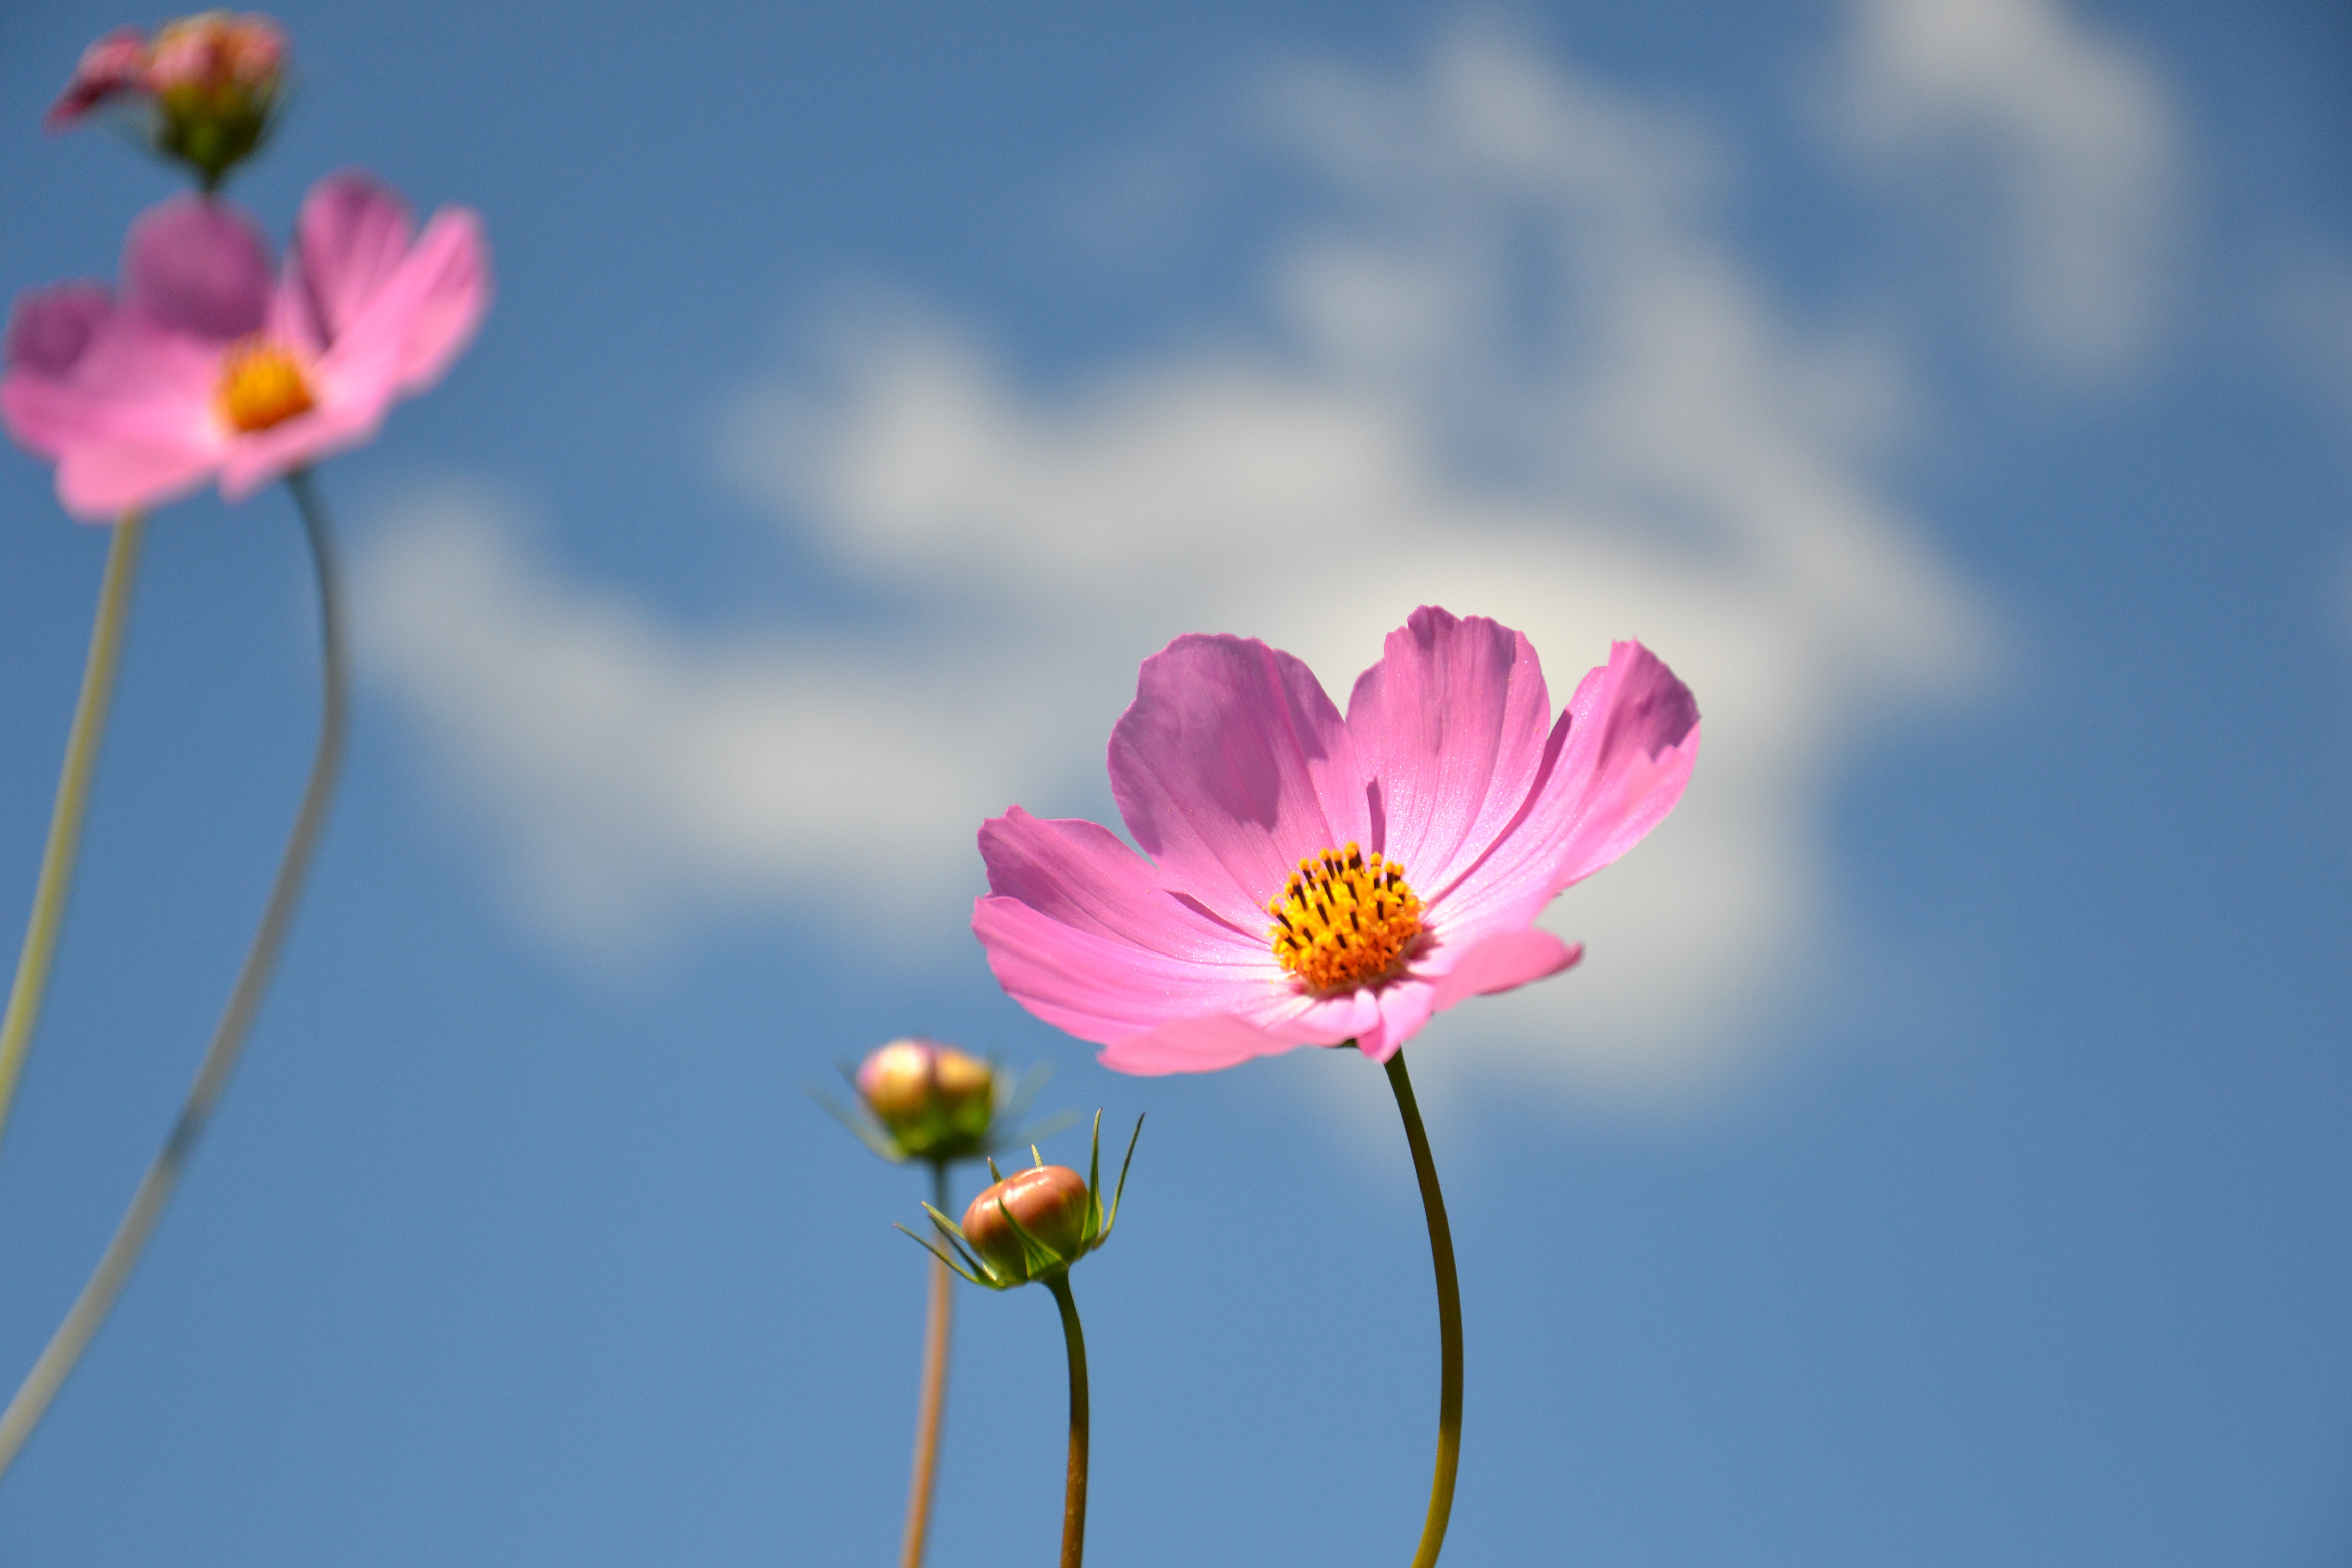
nature, blossom, plant, sky, stem, cosmos, flower, petal, bloom, summer, garden, closeup, pink, flora, wildflower, flowers, clouds, petals, bright, beautiful, botanica, dacha, bud, macro photography, summer flowers, cosmea, garden flower, flowering plant, daisy family, plant stem, land plant, garden cosmos